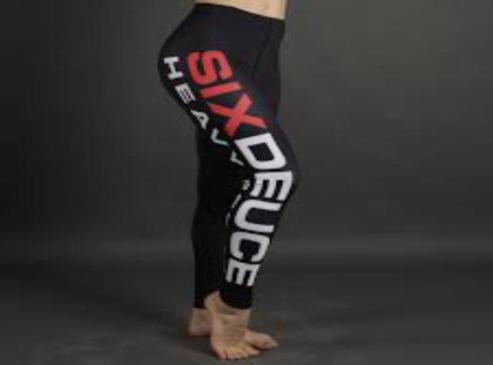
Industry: Clothes